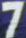
Number: 7